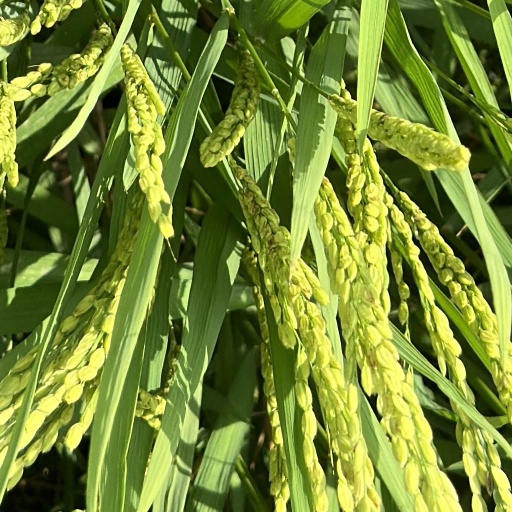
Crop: rice